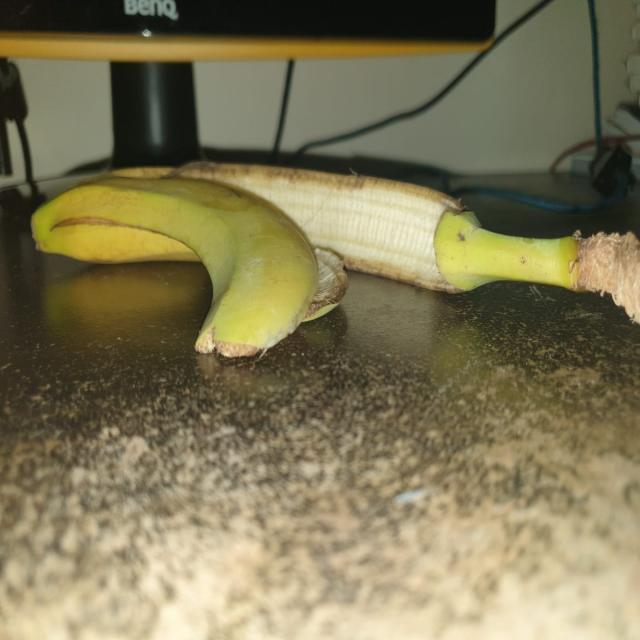
Label: bananas